United States v. More

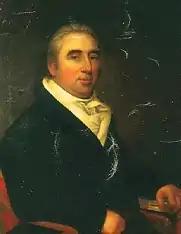
President Jefferson refused to deliver commissions to some of President Adams' confirmed D.C. justice of the peace nominees, like William Marbury "(pictured)".

The Federalist Party and the Democratic-Republican Party comprised the First Party System in the United States. Democratic-Republican Thomas Jefferson defeated Federalist John Adams in the 1800 presidential election. Jefferson's party also took control of Congress in the House and Senate elections. After the elections, the lame duck Federalist administration passed the Judiciary Act of 1801 (the "Midnight Judges Act"), creating 16 new circuit judgeships to preside in the circuit courts (as opposed to the district judges and the Supreme Court justices riding circuit). Along with the District of Columbia Organic Act of 1801 (the "Organic Act"), the statutes created many judicial vacancies, and Adams filled nearly all of these judgeships on his last day in office. Marshall, in his dual role as Adams' Secretary of State, failed to deliver some of these commissions before leaving office.